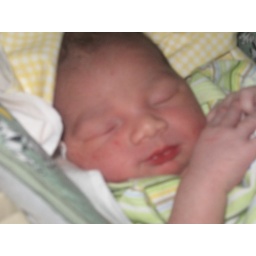
fist time in the car seat